Pierre Naftule

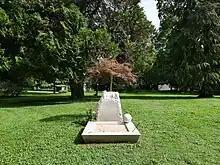
Naftule's grave at the Cimetière des Rois in Geneva. The tombstone bears the inscription: « IL NOUS AURA BIEN FAIT RIRE, MAIS PAS CETTE FOIS. » ("HE WOULD HAVE MADE US LAUGH, BUT NOT THIS TIME.")

Naftule was descended from Romanian ancestry. He became well known to French-speaking audiences during his time on the game show "", broadcast on . When he returned to Switzerland, he staged three shows alongside his friend Pascal Bernheim: "Le Père Noël est une ordure", "Topaze", and "Les dix petits nègres". After creating his own stage production studio, he took over as director of until 1995. Alongside and Bernheim, he led Revue genevoise two more times.